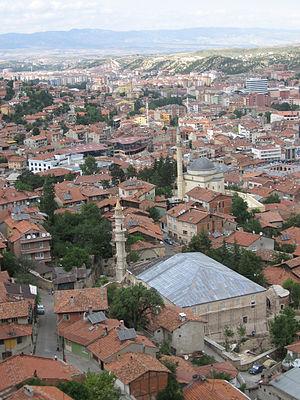
Kastamonu est une ville de Turquie, préfecture de la province du même nom, située au bord de la mer Noire.